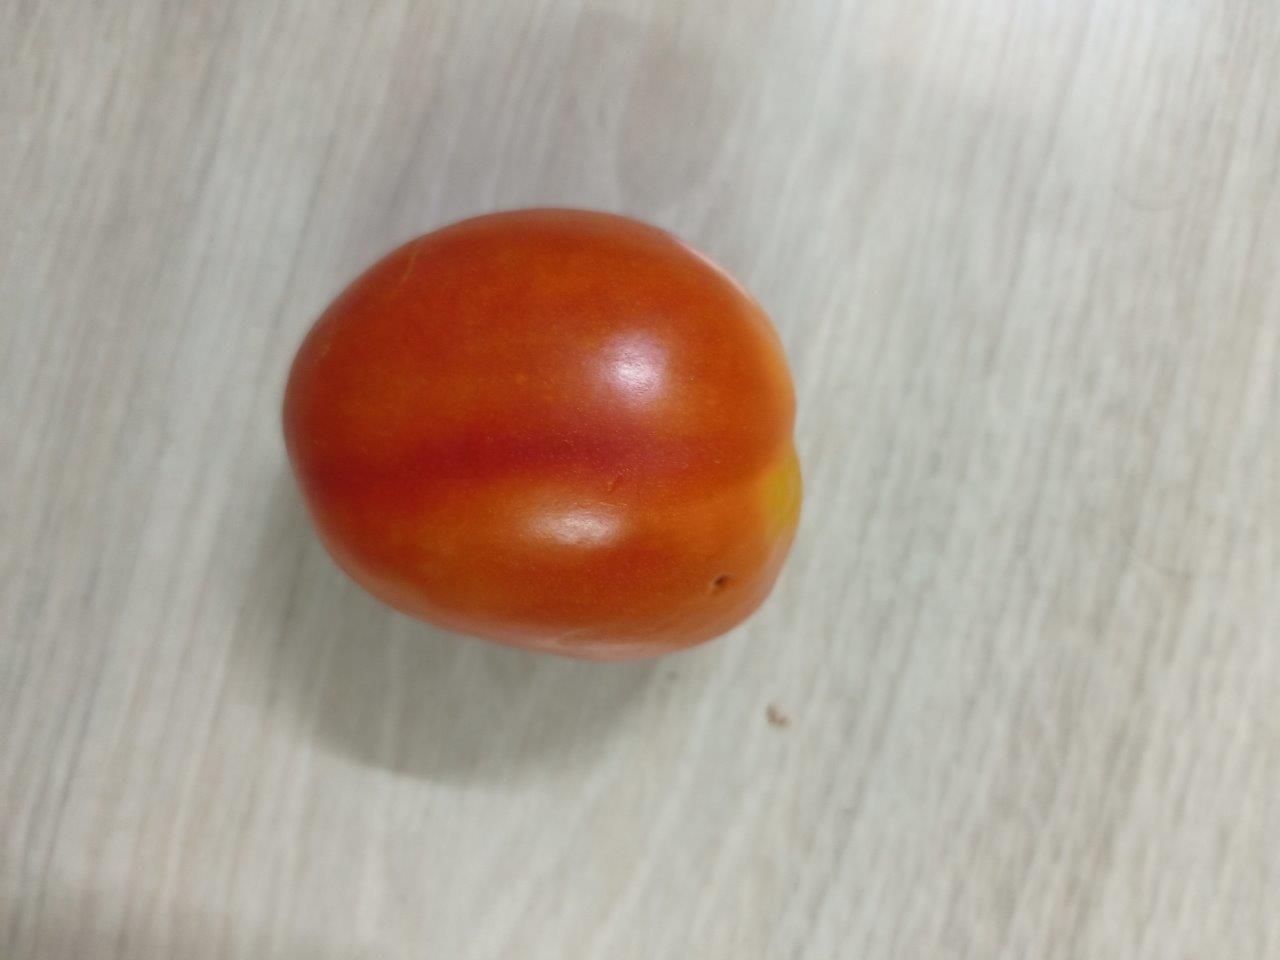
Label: Fresh